Mystical theology

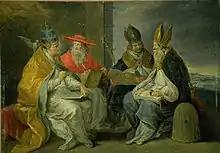
Four saints, doctors of the Church

The writings attributed to Saint Dionysius the Areopagite were highly influential in the West, and their theses and arguments were adopted by Peter Lombard, Alexander of Hales, Saint Albert the Great, Saint Thomas Aquinas and Saint Bonaventure. According to these writings, mystical knowledge must be distinguished from the rational knowledge by which we know God, not in his nature, but through the wonderful order of the universe, which is a participation in the divine ideas. Through the more perfect mystical knowledge of God, a knowledge beyond the attainments of reason (even when enlightened by faith), the soul contemplates directly the mysteries of divine light.